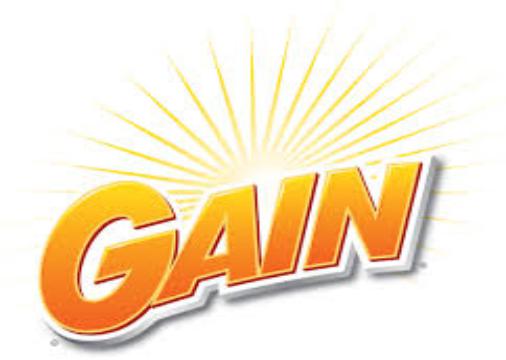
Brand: Gain
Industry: Necessities